North Carolina Tar Heels football

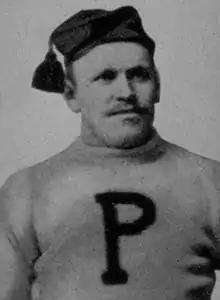
Hector Cowan, UNC's first head football coach

The University of North Carolina fielded its first football team in 1888. The Tar Heels played four games with a final record of 1–3. The team captains for the 1888 season were Bob Bingham and Steve Bragaw. The game against Wake Forest was the first in the state, and the first against Trinity the first "scientific" game in the state. Ergo, one or the other is the first intercollegiate game in North Carolina. Between the first two games played in 1888 and next two games played in 1889 Princeton star Hector Cowan traveled south and trained the team. At the beginning of 1889, UNC played two games with a final record of 1–1. The team captains for the 1889 season were Lacy Little and Steve Bragaw.